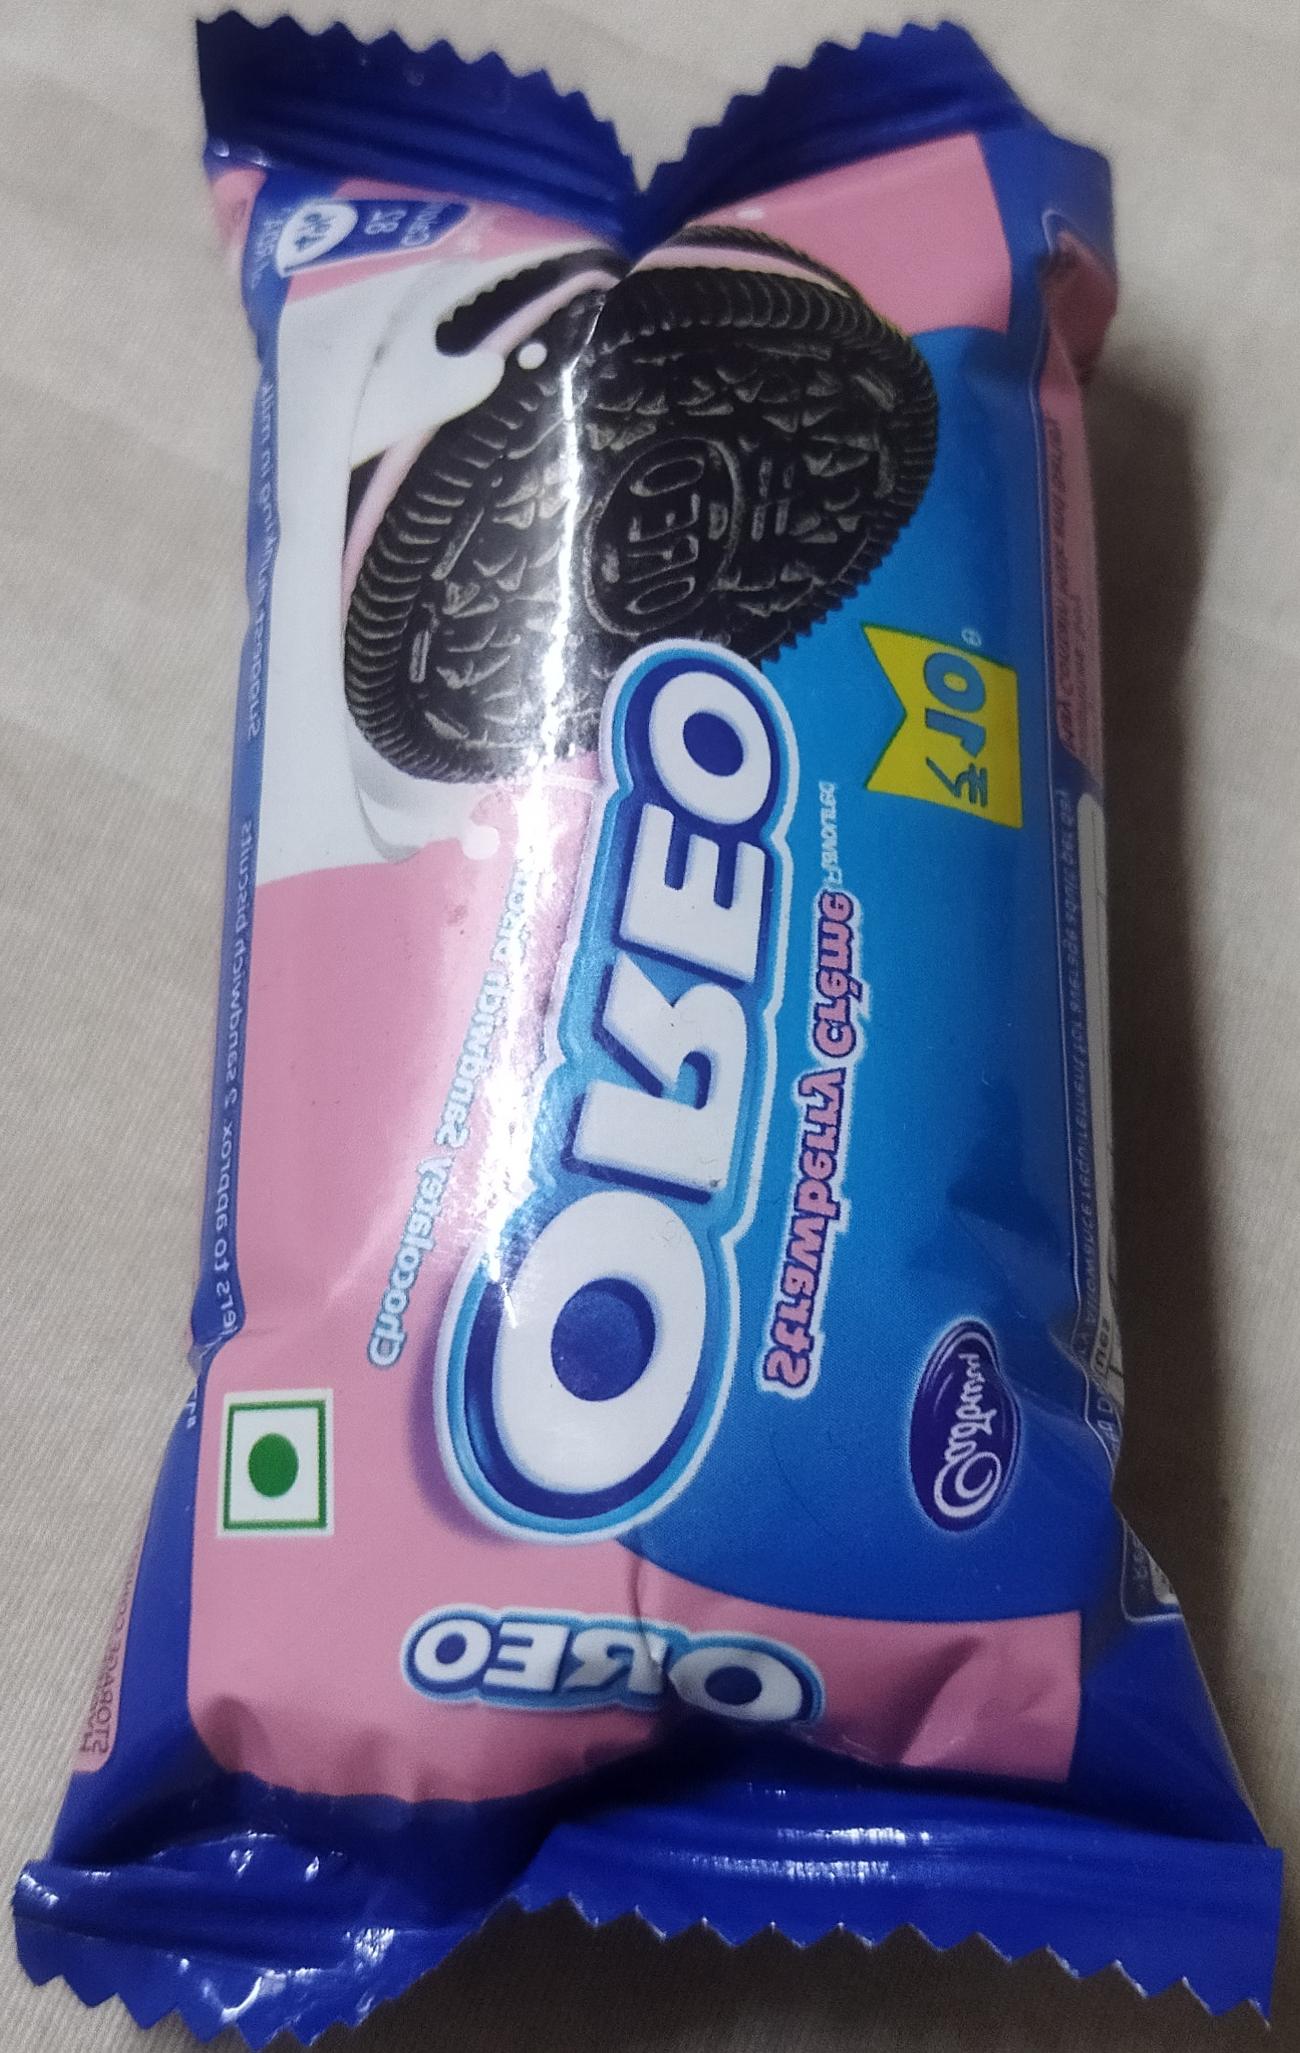
Label: plastics